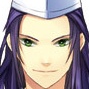
Portrait style: Anime Portrait